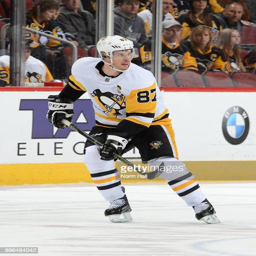
award winner skates up ice against sports team